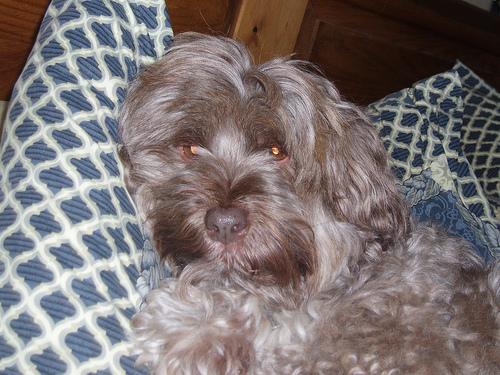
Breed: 203-n000021-Tibetan_terrier